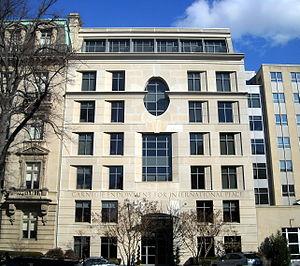
La Fondation Carnegie pour la paix internationale est une organisation non gouvernementale ainsi qu'un cercle de réflexion et d'influence global dédiée au développement de la coopération interétatique et à la promotion des intérêts des États-Unis sur la scène internationale. Fondée en 1910 par Andrew Carnegie, l'organisation s'efforce de conserver une impartialité politique en incluant des membres démocrates et républicains.